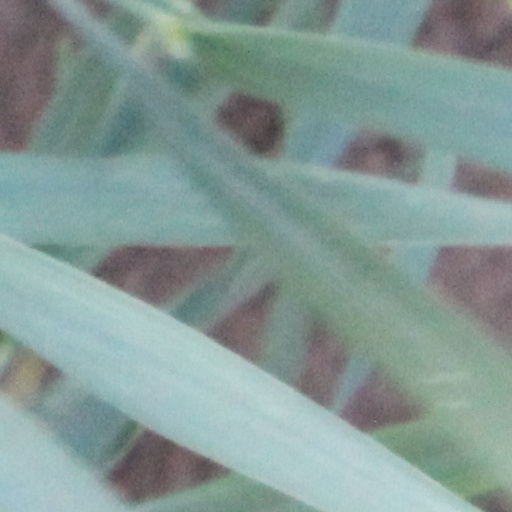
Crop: wheat